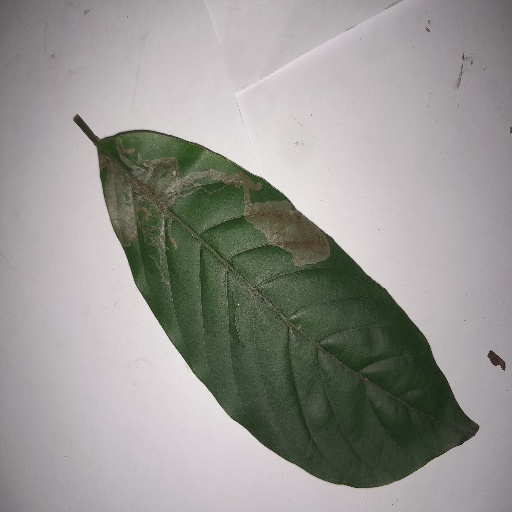
Species: HariTaki
Leaf condition: Bacterial Spot